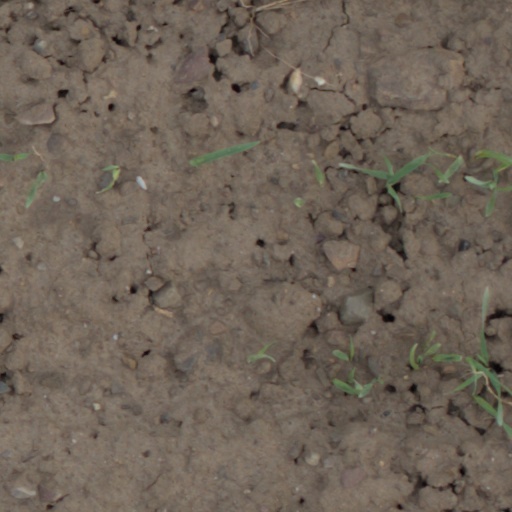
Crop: wheat